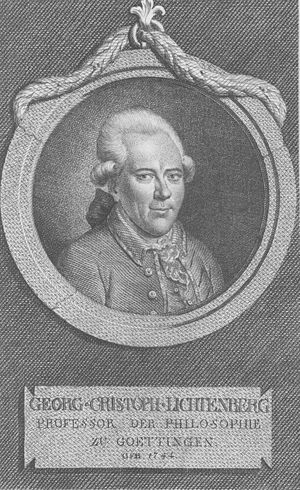
Georg Christoph Lichtenberg
Georg Christoph Lichtenberg var en tysk fysiker og satirisk skribent, kendt for sine aforismer.